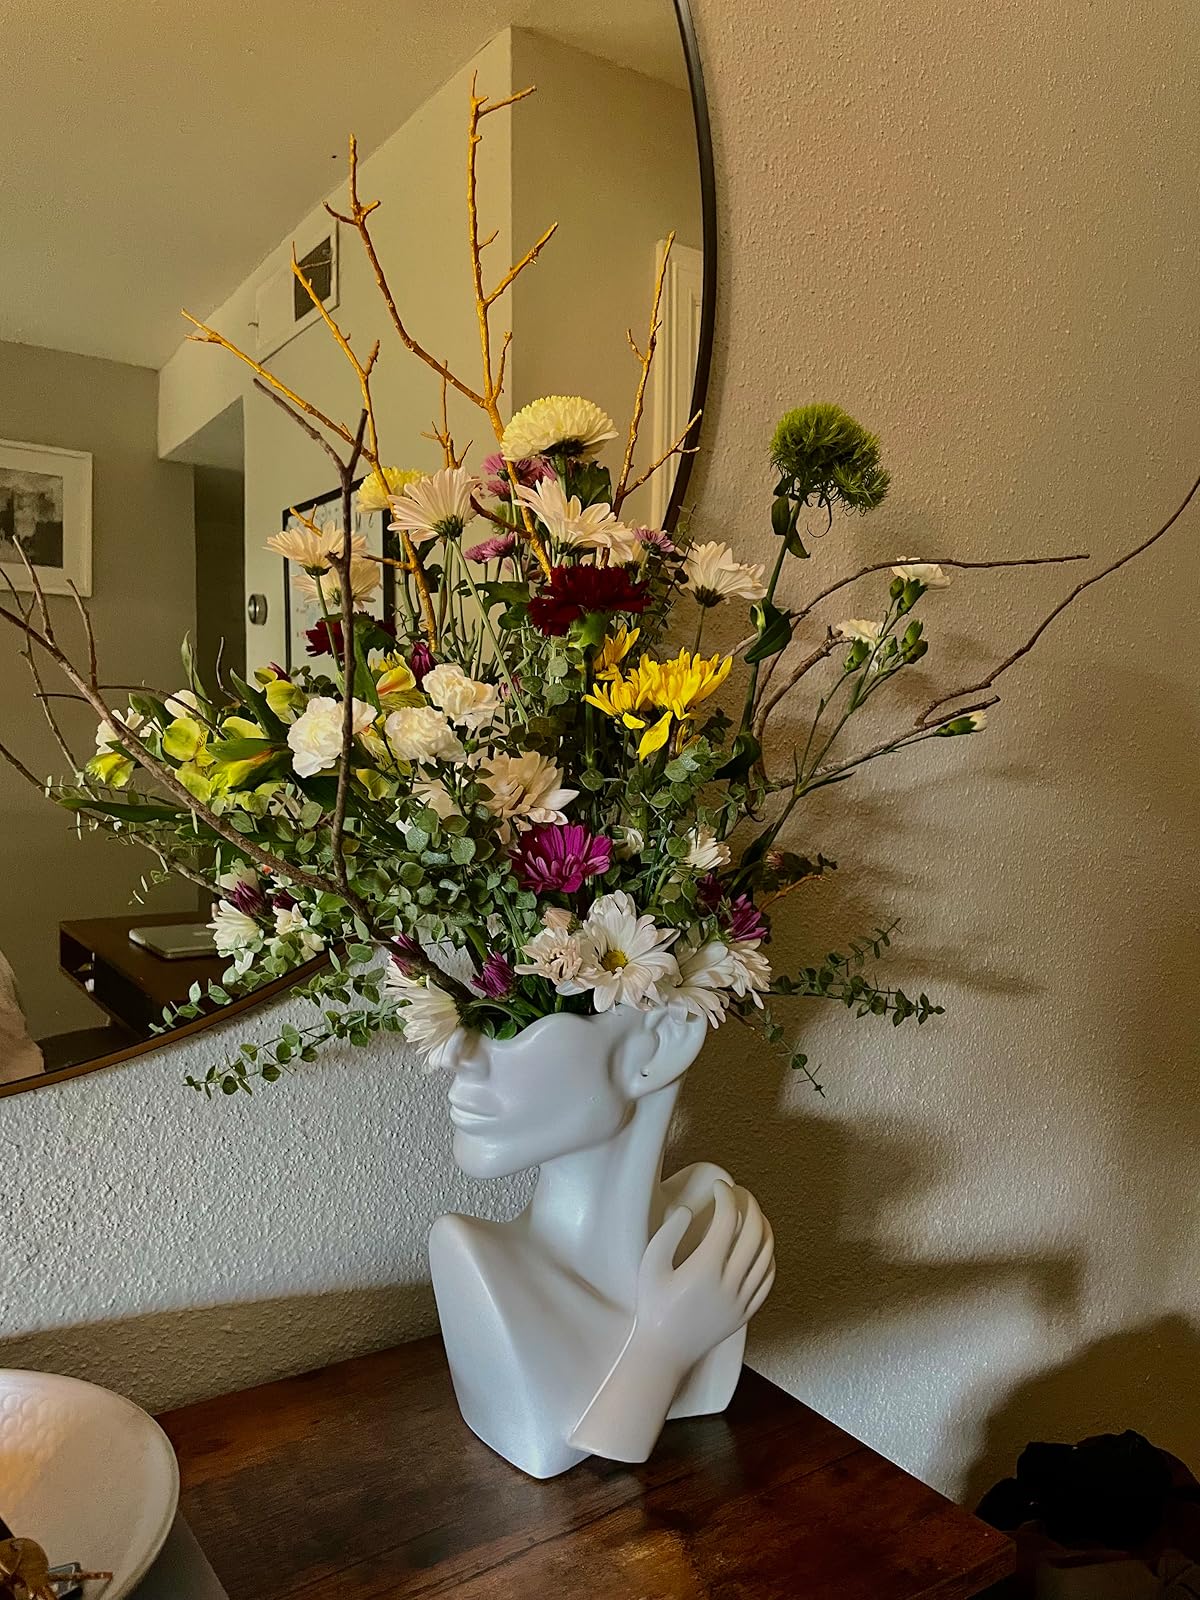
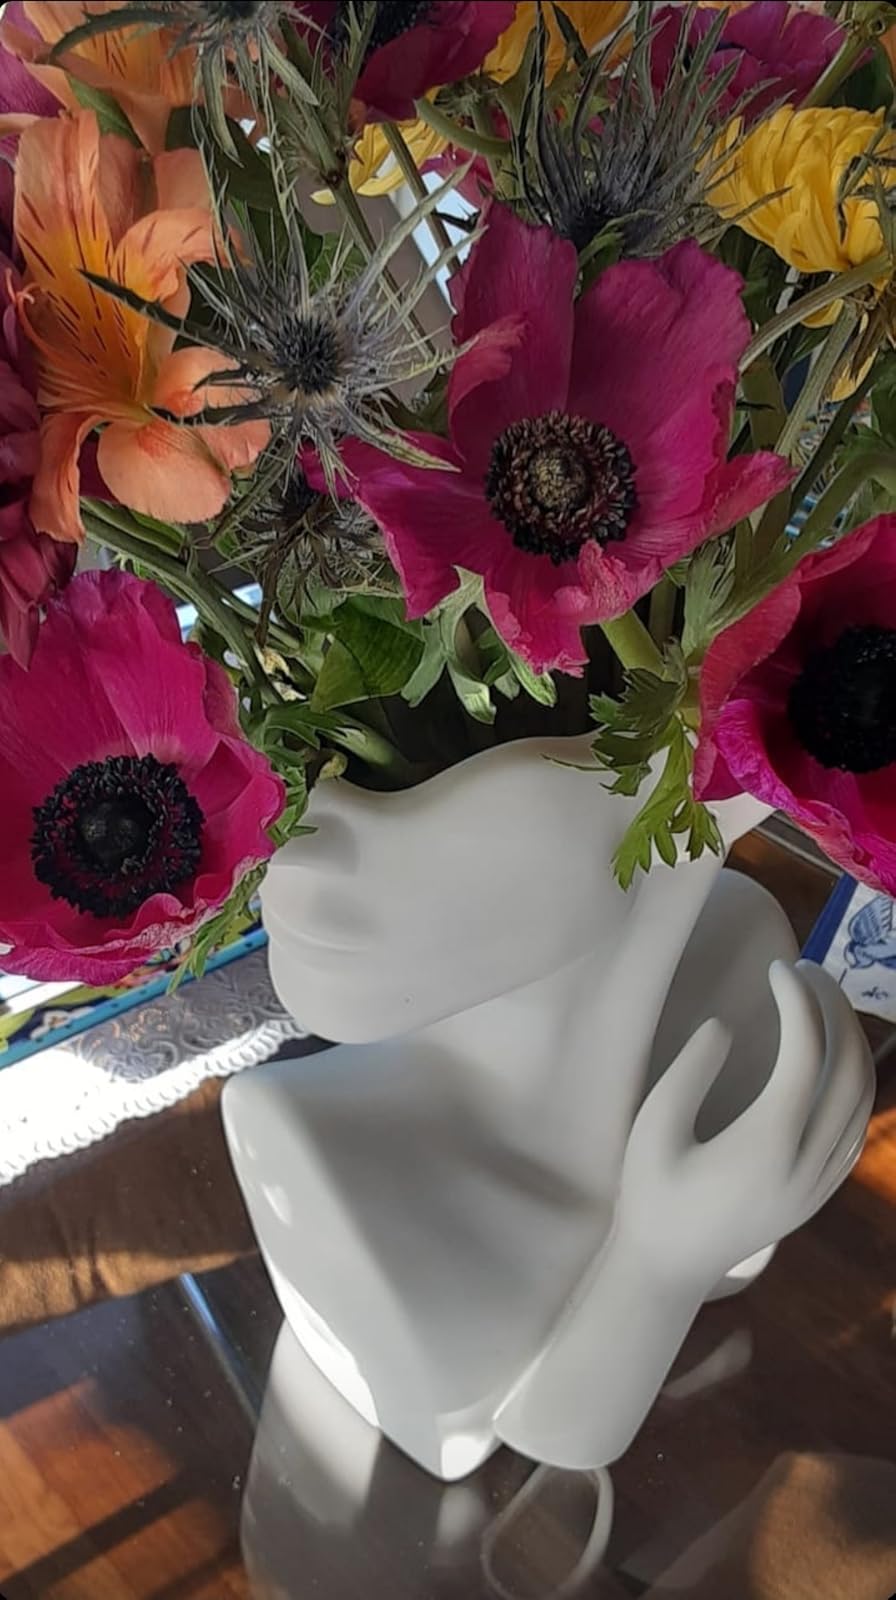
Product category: vase
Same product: yes